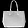
Label: Bag